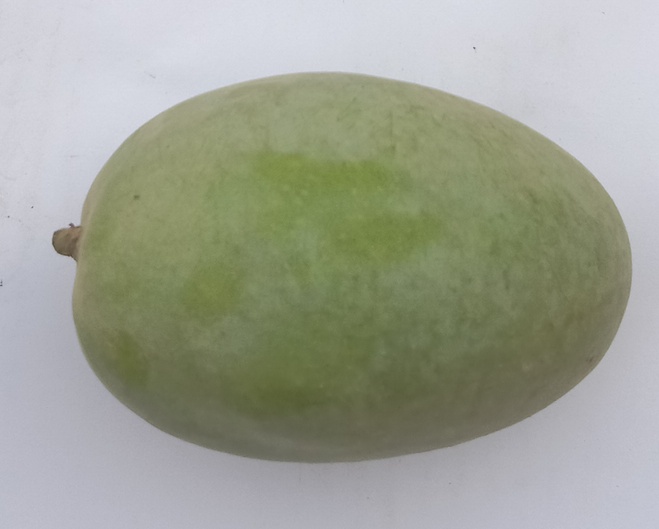
Mango variety: Langra